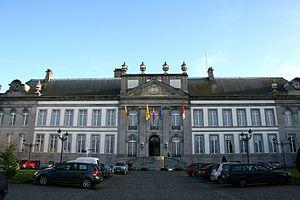
Tournai (Belgique), l’ancien palais abbatial de l’abbaye Saint-Martin (1763) actuel hôtel de ville.
Cette page regroupe l'ensemble du patrimoine immobilier classé de la ville belge de Tournai.